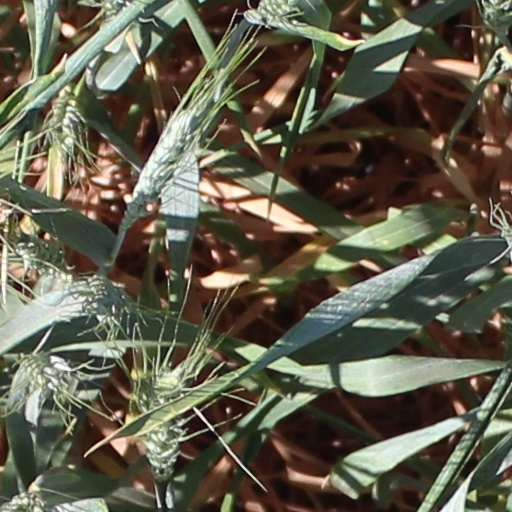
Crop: wheat